Kesko

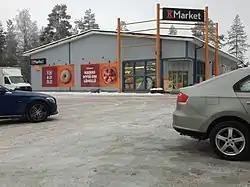
K-Market Lohjanportti in Muijala, Lohja, Finland

Kesko's grocery trade division is a key operator in the Finnish grocery trade. The division's main functions include the centralised purchasing of products, selection management, logistics, and the development of chain concepts and the store network.